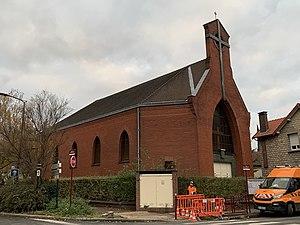
Église Saint-Louis de Bondy.
Bondy est une commune française située dans la banlieue Nord-Est de Paris, à 8 km de la Porte de Pantin, dans le département de la Seine-Saint-Denis, en région Île-de-France.